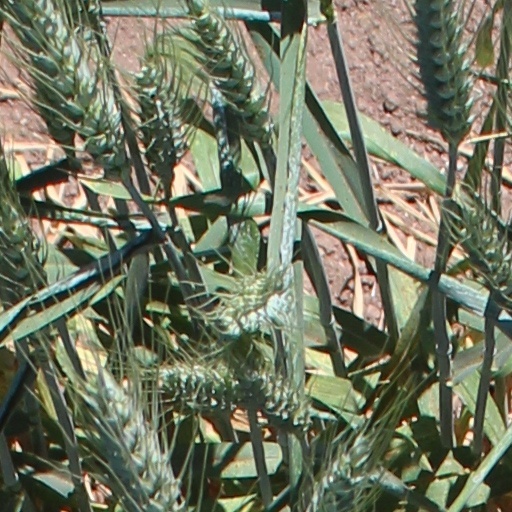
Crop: wheat